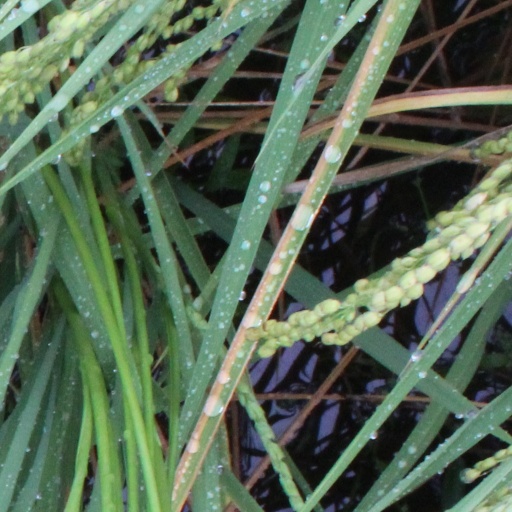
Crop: rice